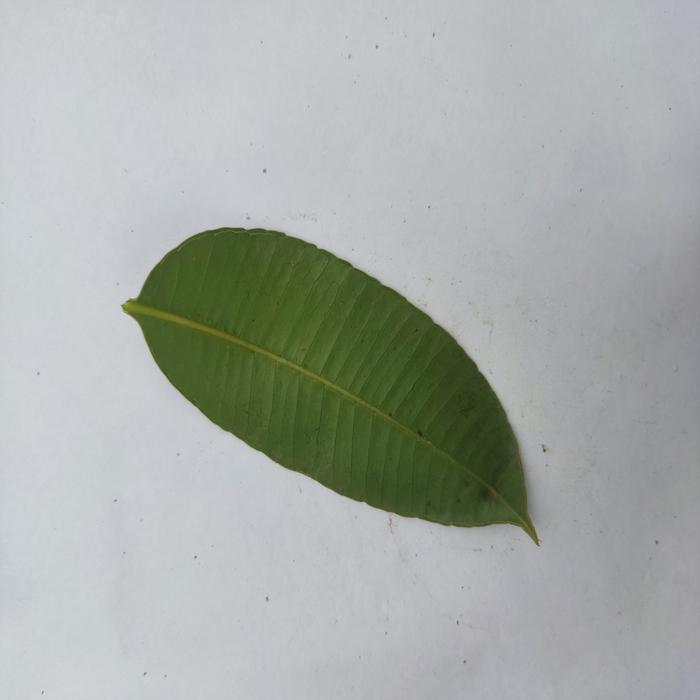
Crop: Hog Plum
Leaf condition: Heathy_Leaf